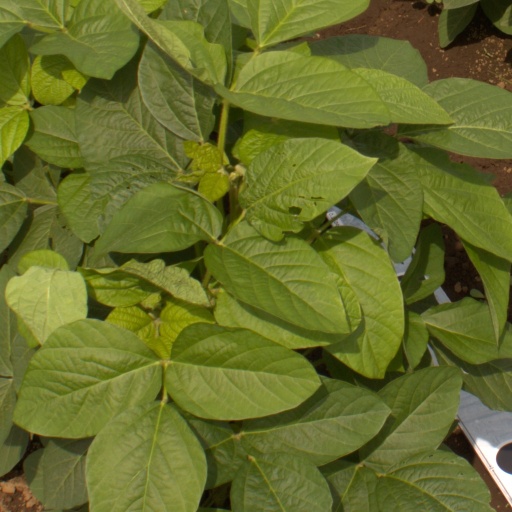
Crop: soybean